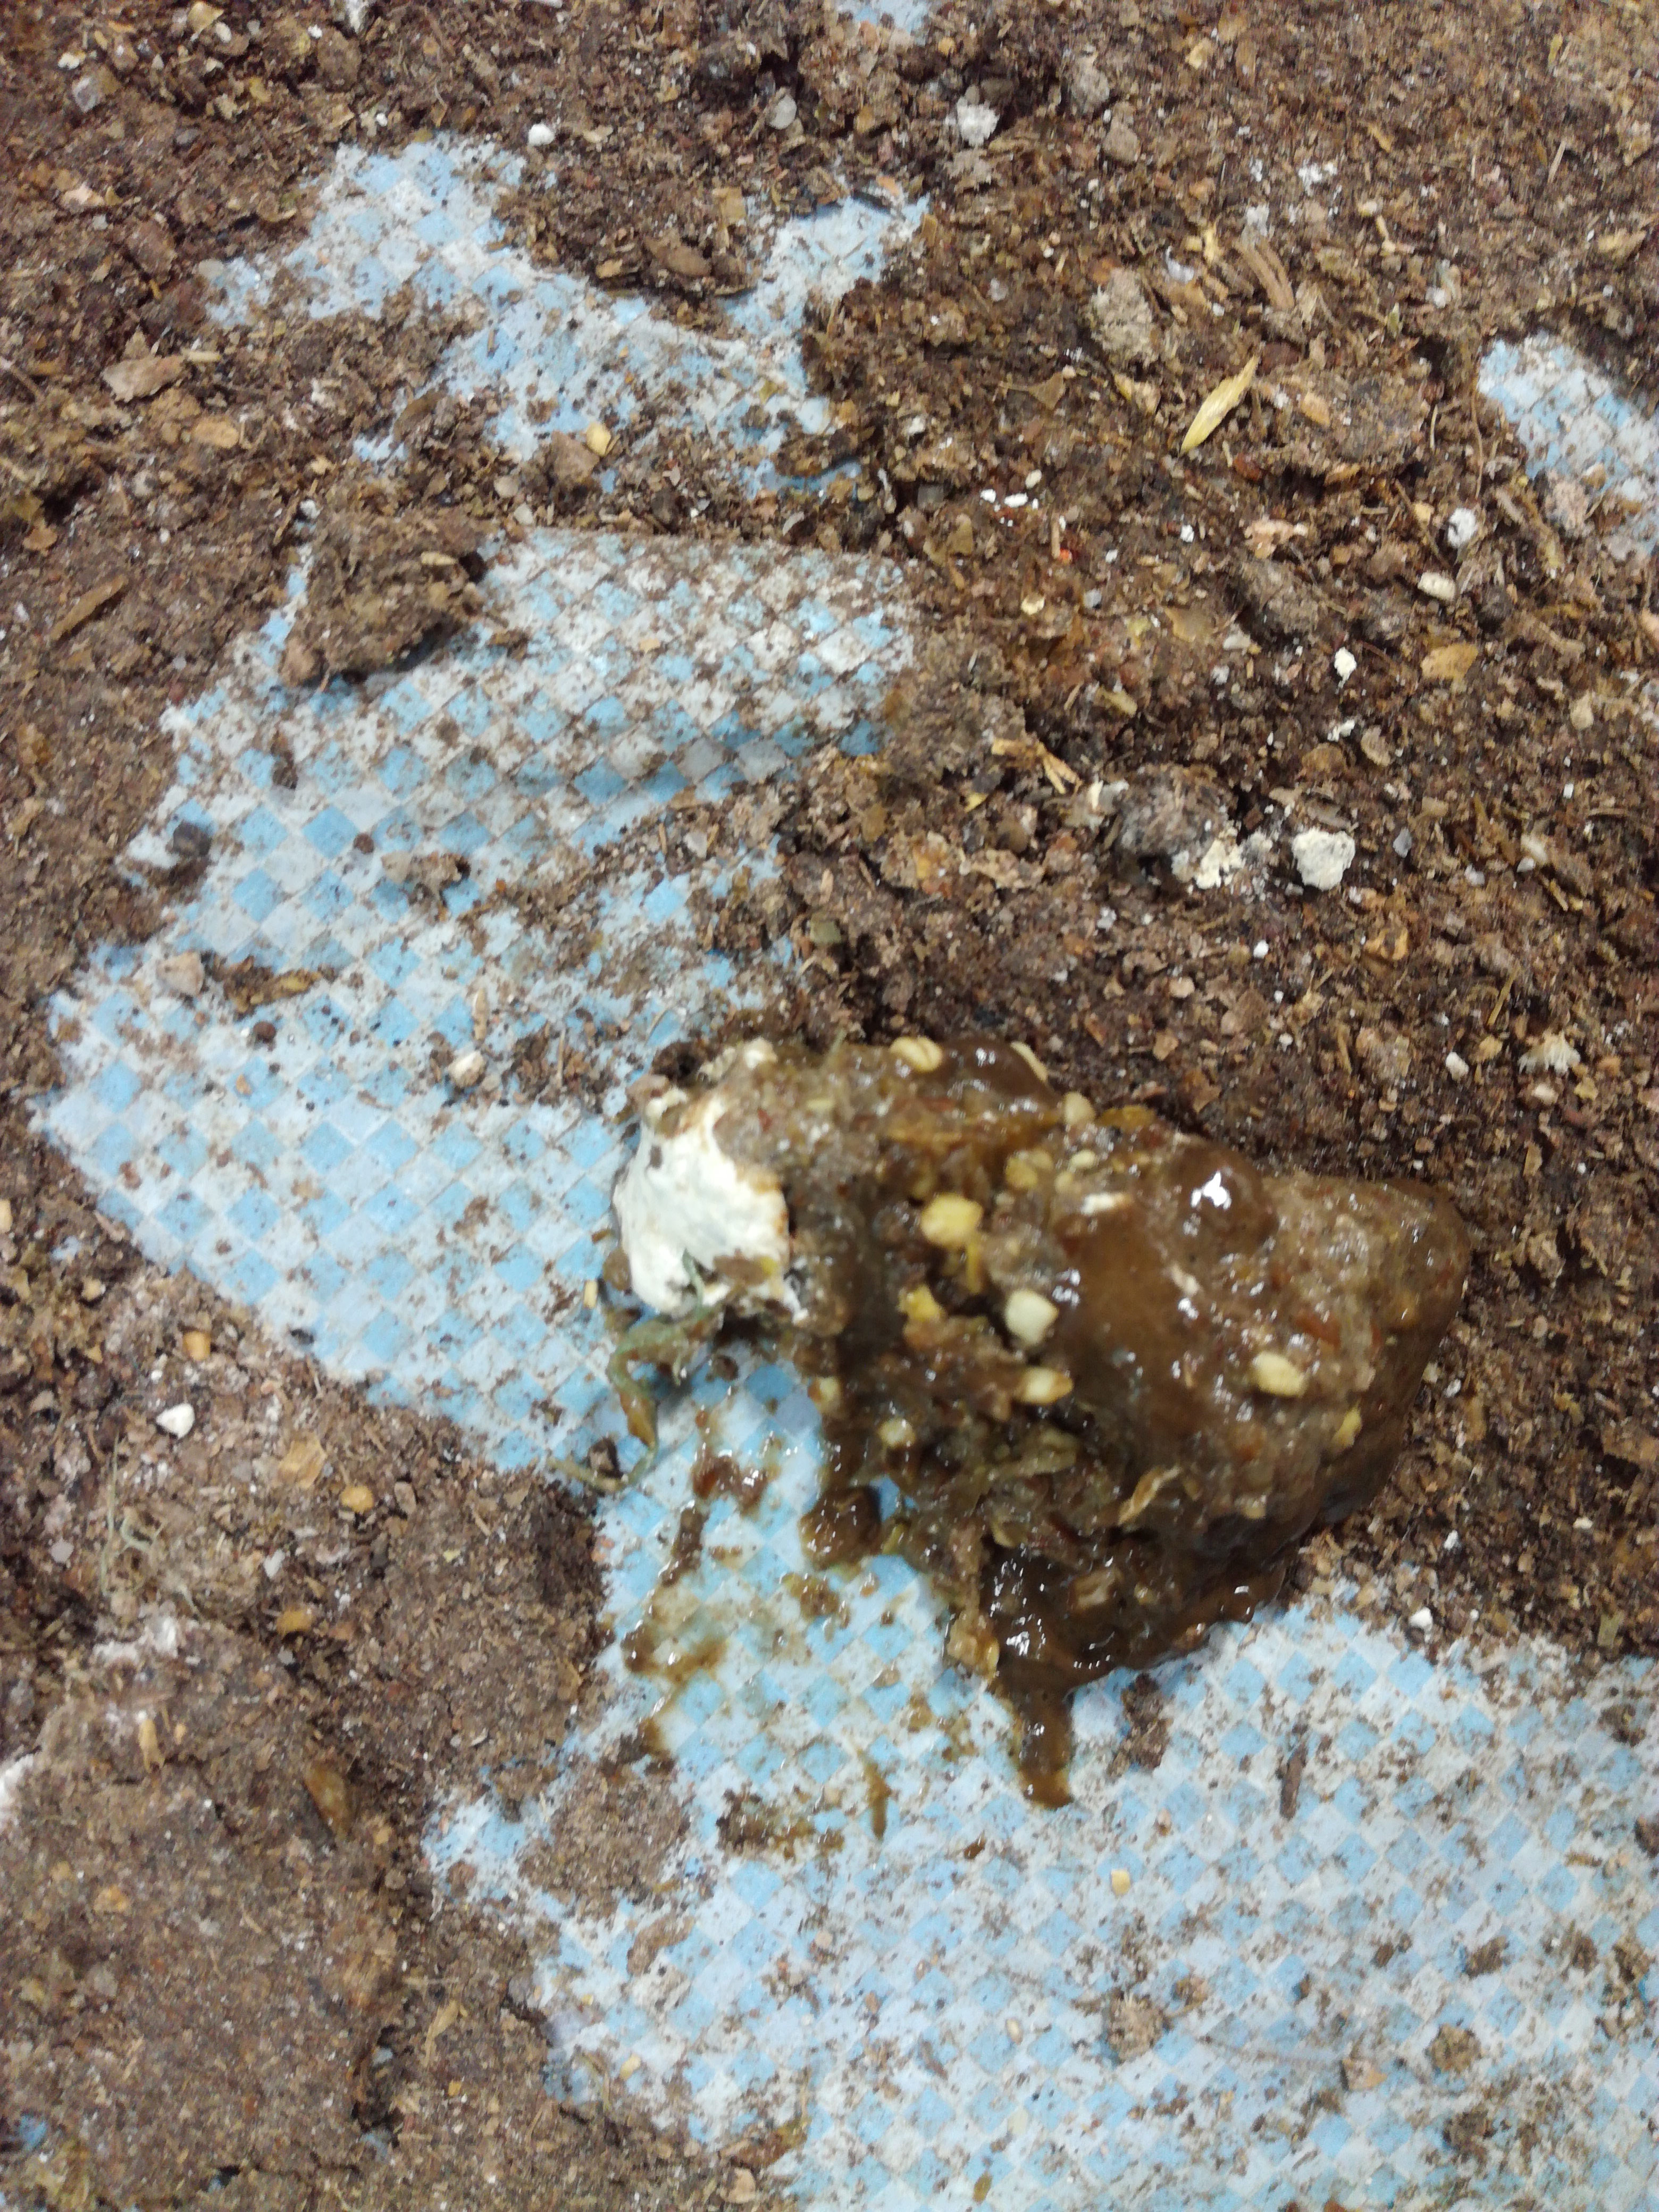
PCR-confirmed diagnosis: Salmonella